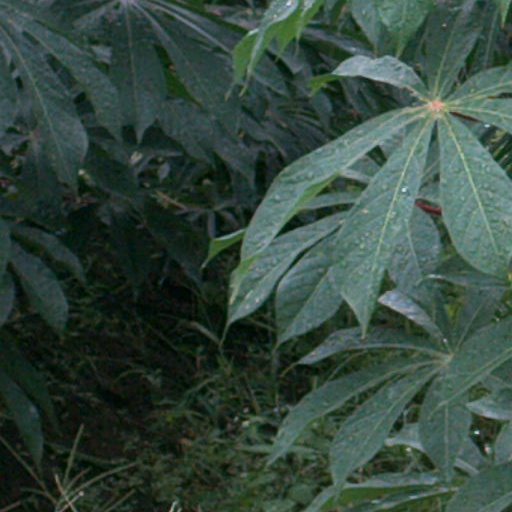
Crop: cassava